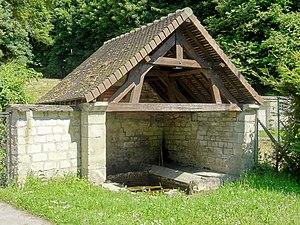
Lavoir, rue de Mello.
Rousseloy est une commune française située dans le département de l'Oise, en région Hauts-de-France. Ses habitants sont appelés les Ruisseliens et les Ruisseliennes.